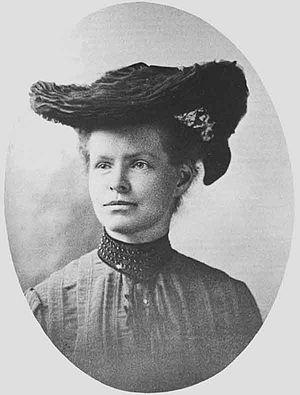
Nettie Maria Stevens est une généticienne américaine, née le 7 juillet 1861 à Cavendish et morte à Baltimore le 4 mai 1912. Elle a fait l'une des grandes découvertes biologiques du début du XXᵉ siècle : que le sexe de chaque individu est déterminé par des caractères chromosomiques. Vivant à une époque où toutes les femmes scientifiques étaient des exceptions et devaient tailler leur place, elle s'est fait reconnaître pour ses contributions scientifiques.